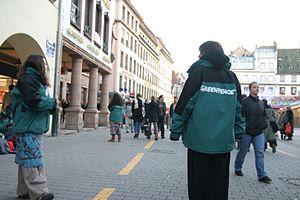
Greenpeace est une organisation non gouvernementale internationale de protection de l'environnement présente dans plus de 55 pays à travers le monde. Fondée en 1971, par Jim Bohlen et Irving Stowe, après le mouvement Don't Make a Wave Committee visant à s'opposer aux essais nucléaires aux États-Unis, l’organisation Greenpeace est un groupe de plaidoyer luttant contre ce qu'elle estime être les plus grandes menaces pour l'environnement et la biodiversité sur la planète.